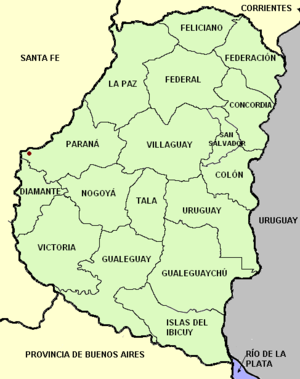
La province d'Entre Ríos est une province de l'Argentine située au nord de la province de Buenos Aires, au sud de la province de Corrientes, à l'est de la province de Santa Fe et à l'ouest de l'Uruguay.